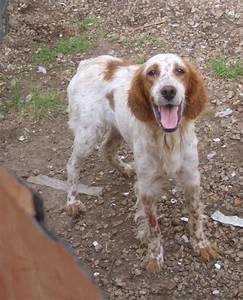
Label: dog